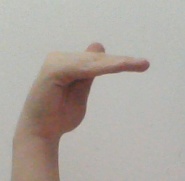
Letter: khaa